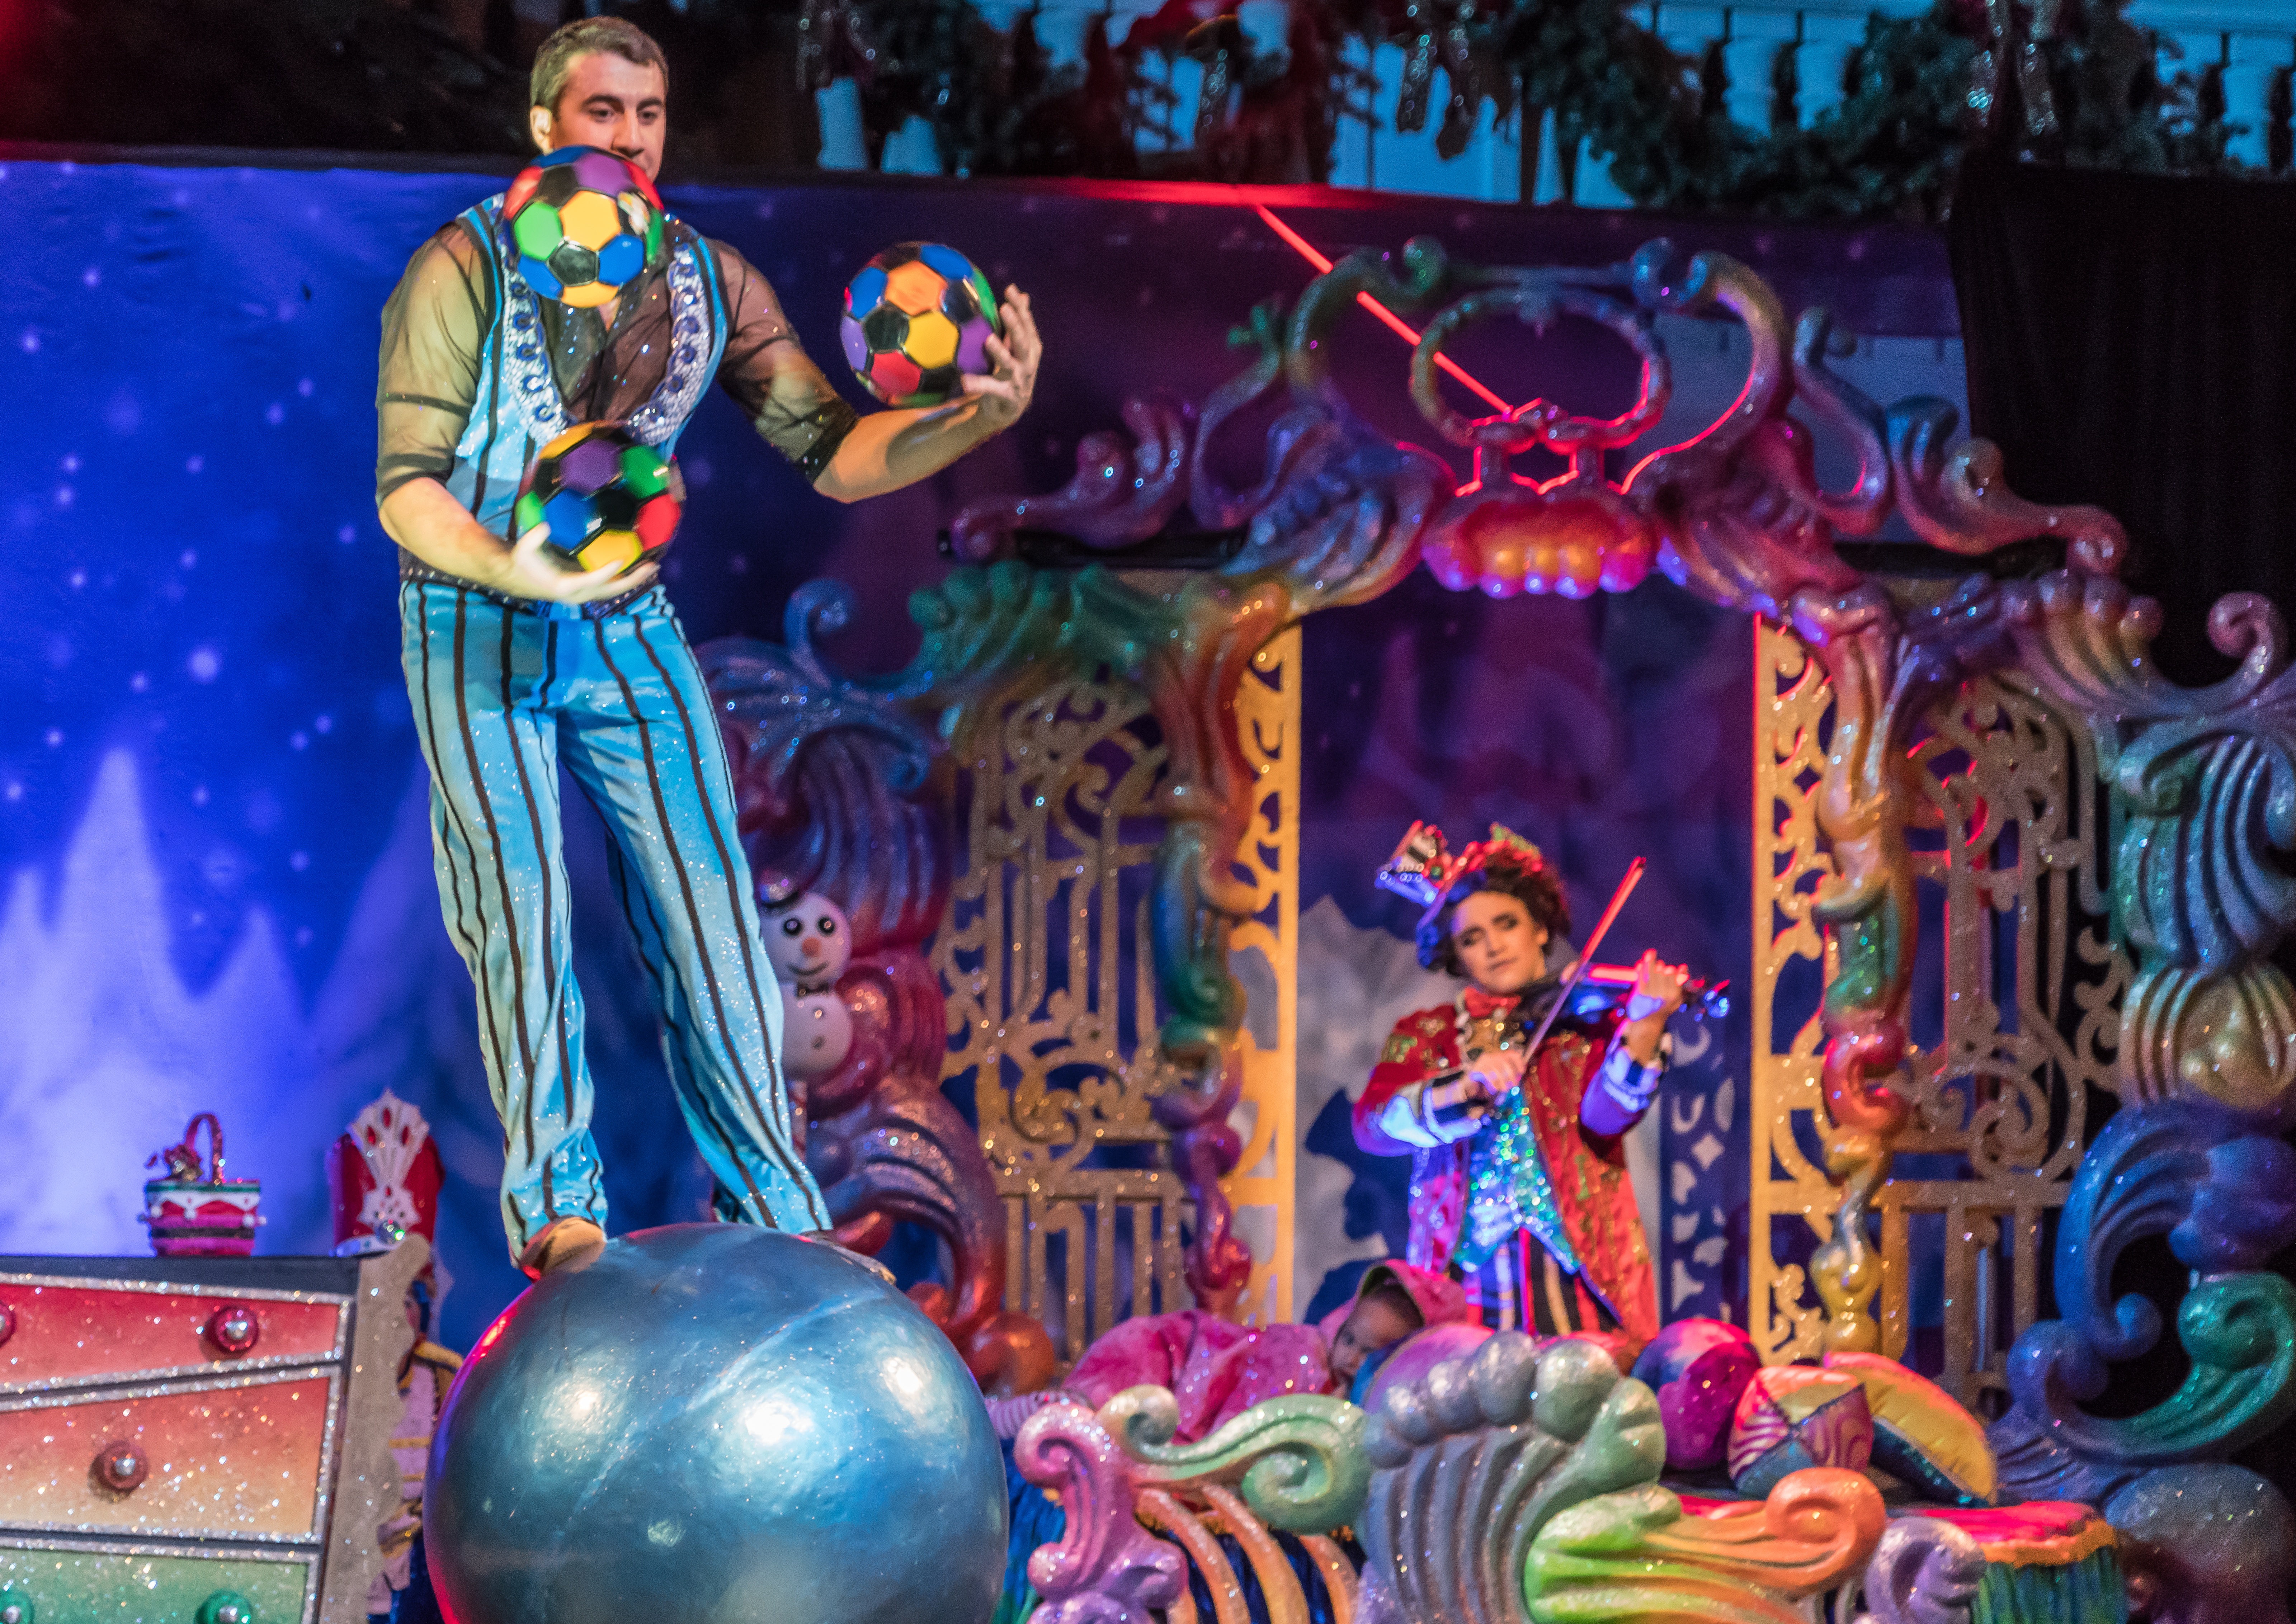
man, person, people, amusement park, show, park, festival, stage, display, performance, theater, scene, exhibit, event, exhibition, costume, presentation, entertainment, theatrical, juggler, gaylord palms, musical theatre